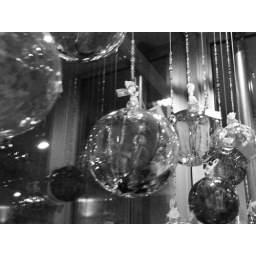
decorative glass in the window at truffle treasures in westboro